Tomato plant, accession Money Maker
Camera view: horizontal (90 deg, fisheye); turntable rotation: 240 degrees
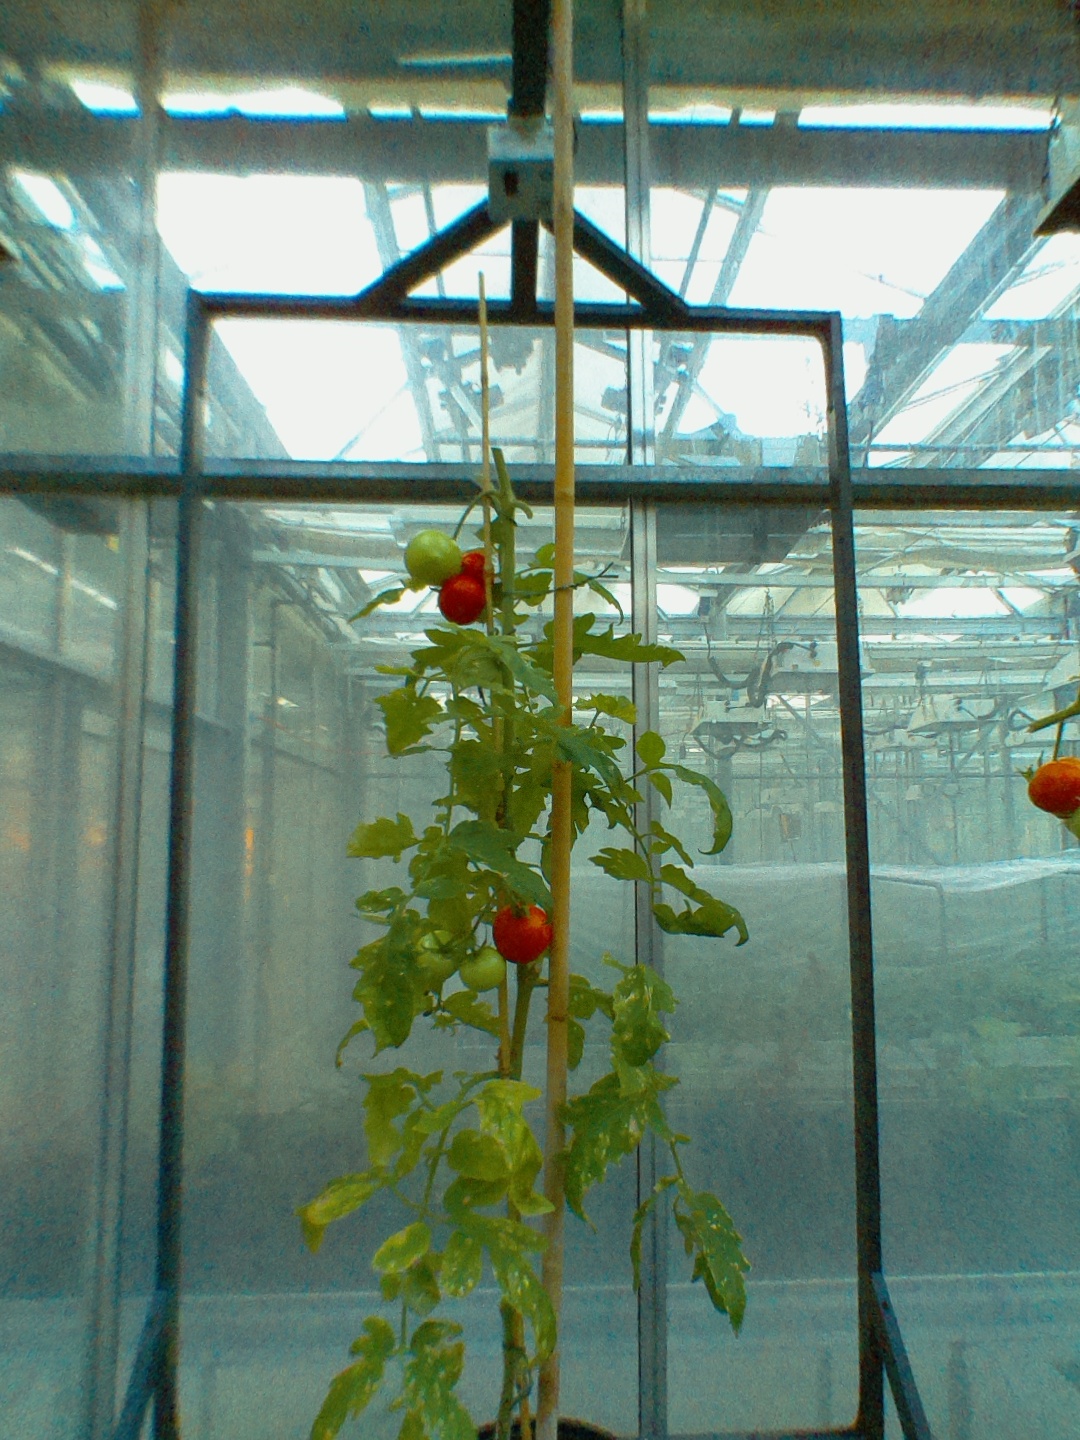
BBCH growth stage 88: 80%-90% of fruits show typical fully ripe color